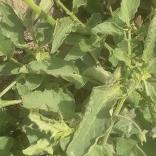
Crop: Tomato
Condition: healthy-leaf